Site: brandenburg
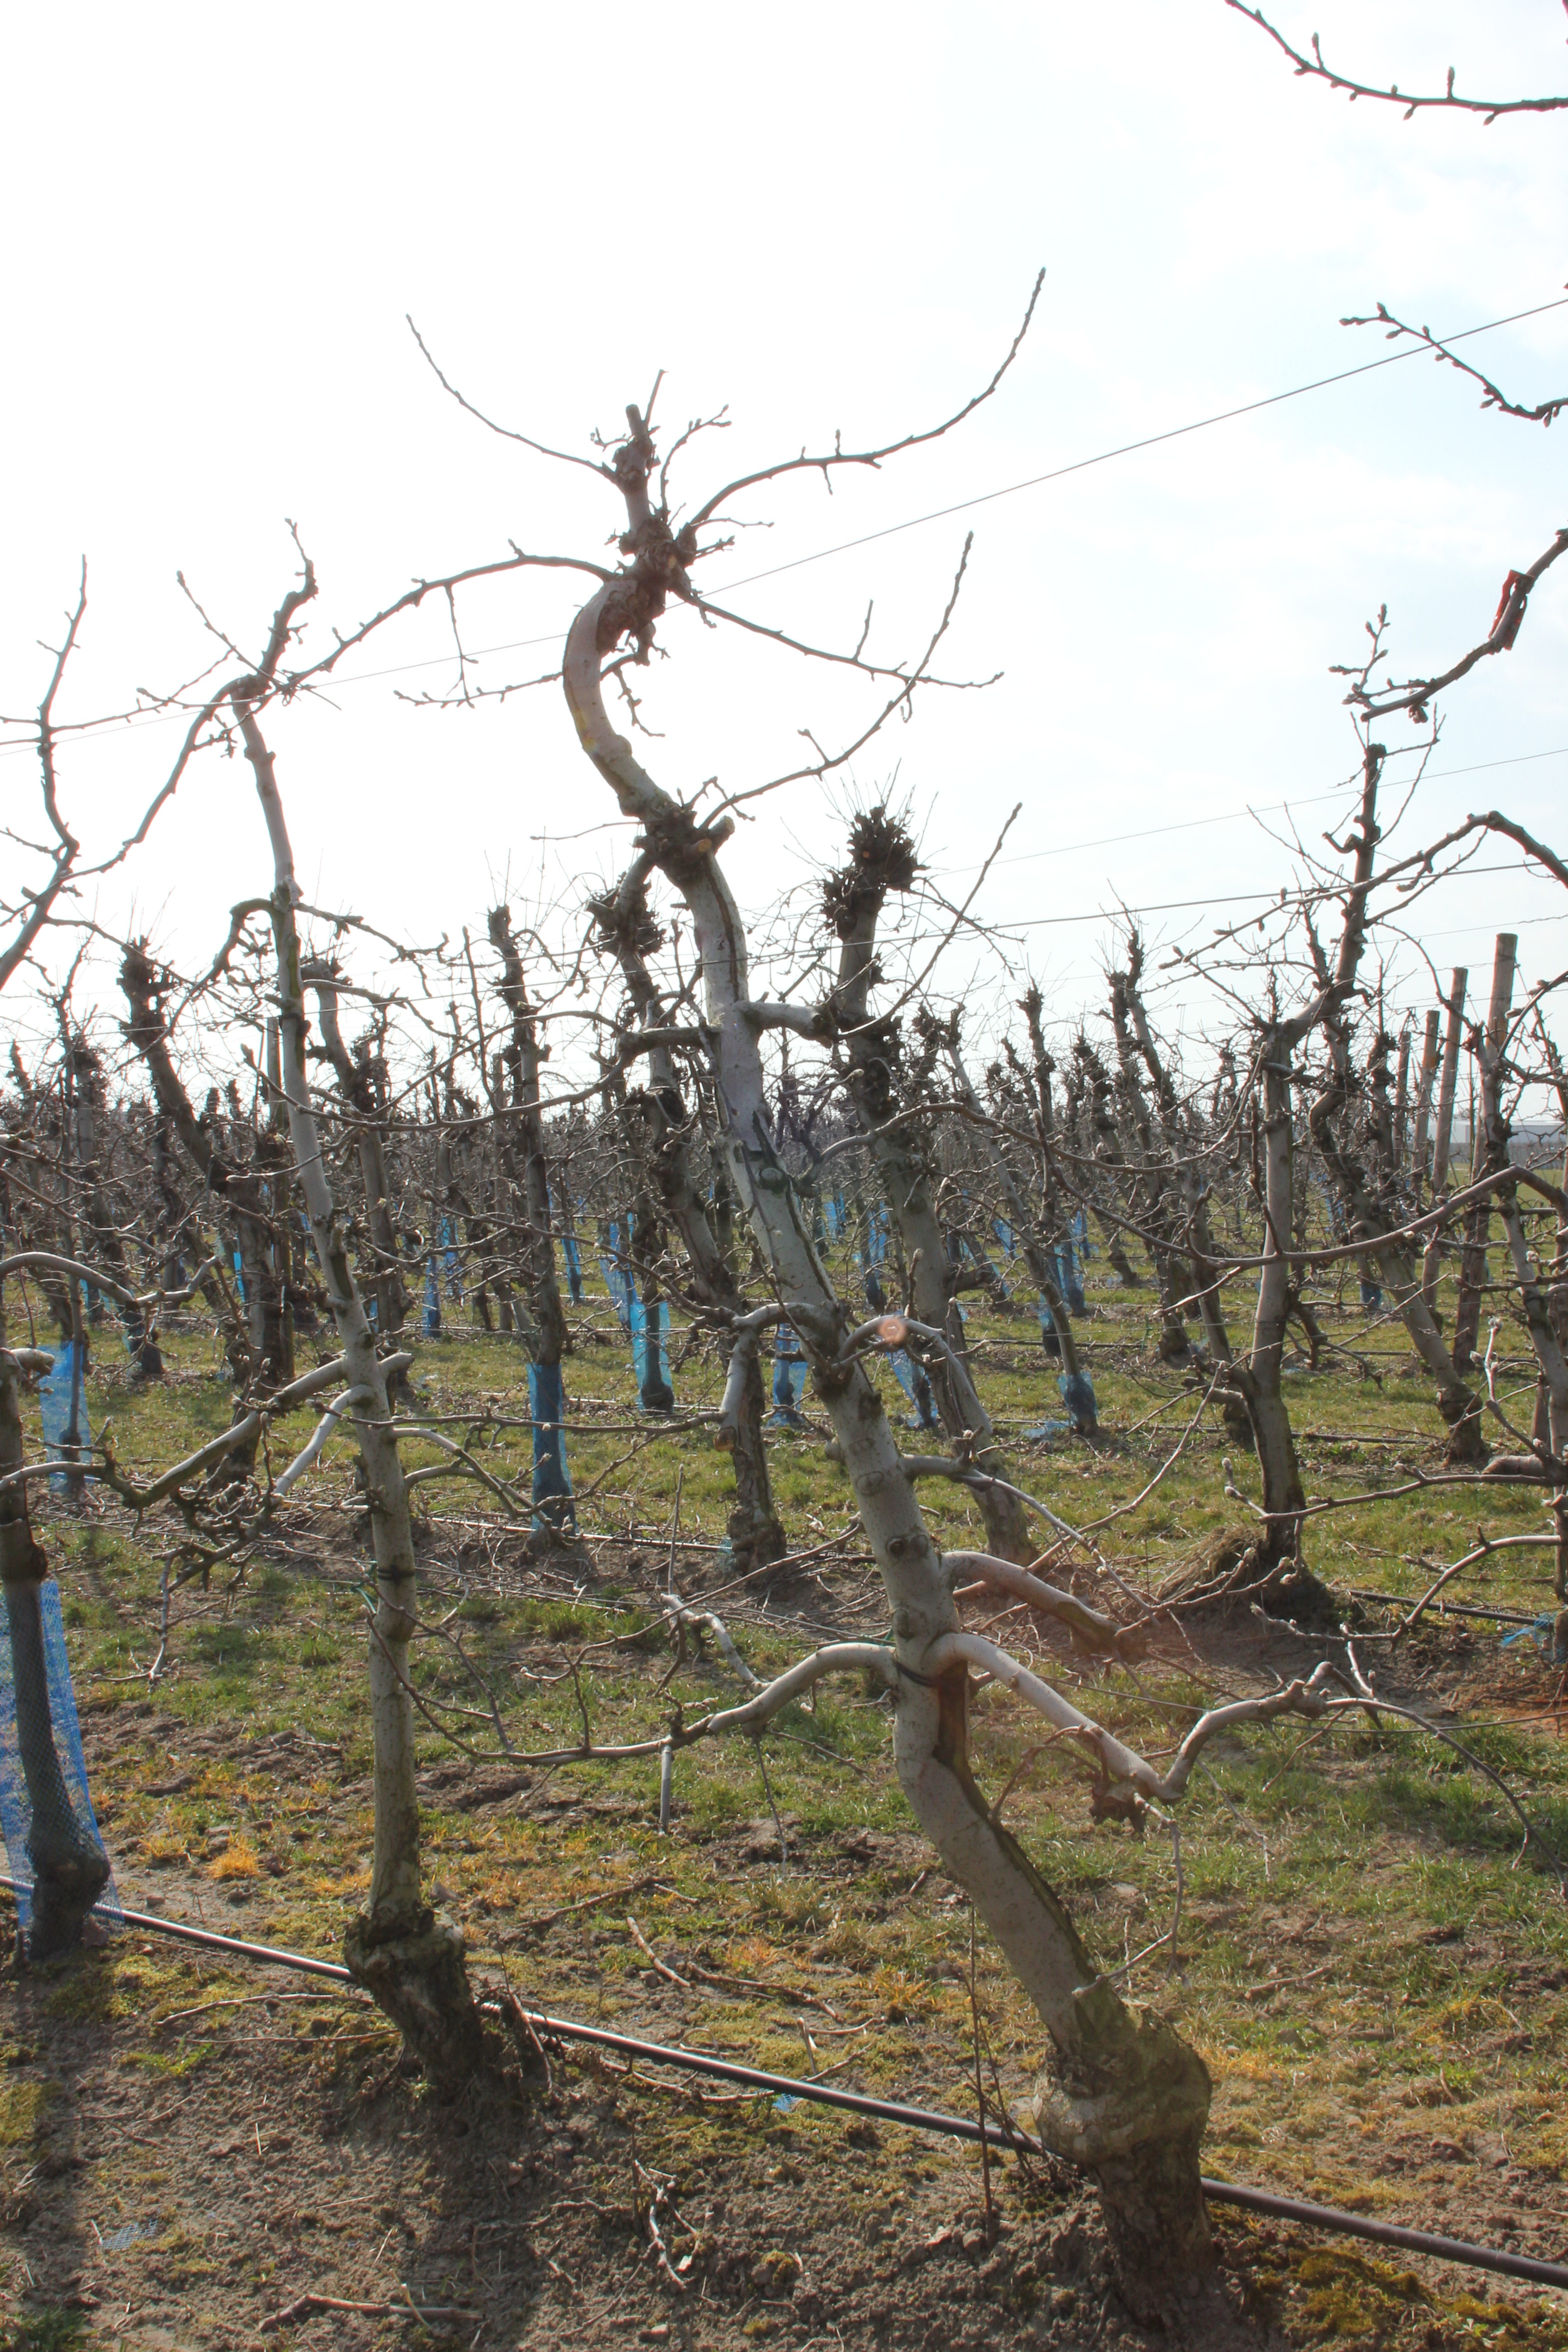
Growth stage (BBCH 03): Bud development